Theatrum Chemicum

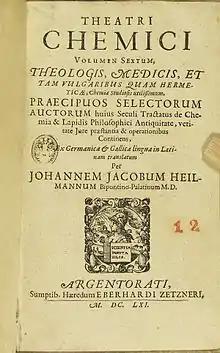
Page One of "Theatrum Chemicum Volume VI". Published 1659-61, Strasbourg by Lazarus Zetzner.

The final volume of was published in 1659–1661 in Strasbourg. Volume VI was published by Eberhardi Zetzner, though compiled by Johannes Jacobus Heilman. This volume contains tracts originally issued in German or French, but were translated by Heilman into Latin. These additional tracts would increase the total tracts to over 200.